Juan López Pacheco, Duke of Escalona

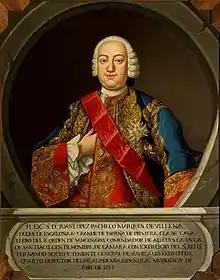
Portrait at the Real Academia Española, 1758

Juan Pablo Francisco López Pacheco y Moscoso Acuña Manrique Silva Girón y Portocarrero, Grandee of Spain, Duke of Escalona and Lord of Garganta la Olla (Madrid, 22 March 1716 – Madrid 27 April 1751). Member of the Royal Spanish Academy since 10 June 1738, aged 22, becoming the 4th Director of the Royal Spanish Academy in 1746. was promoted to Grandee of Spain, 18 September 1750. Lieutenant General of the Spanish Royal Army, member of the Order of Santiago with several titles of Marquis and Count.